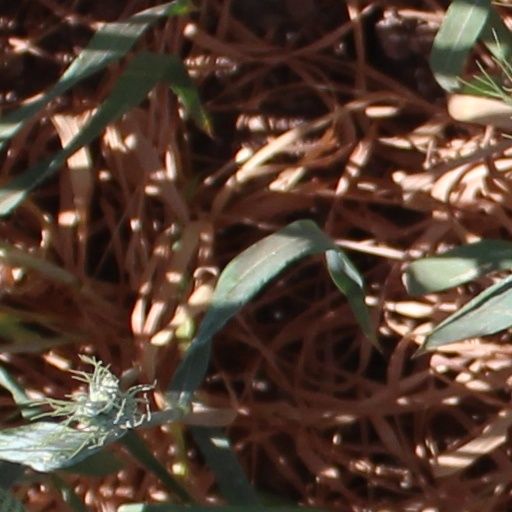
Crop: wheat